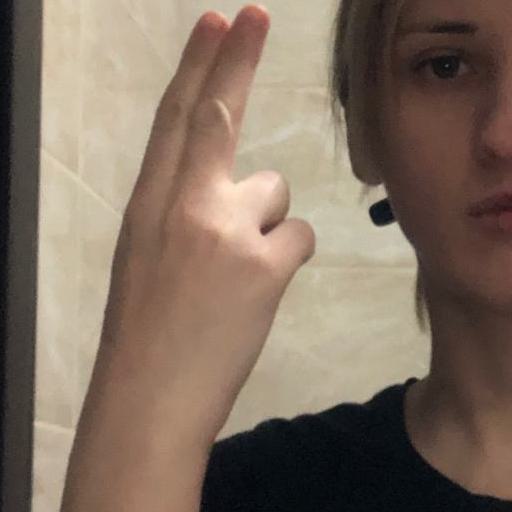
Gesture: two_up_inverted